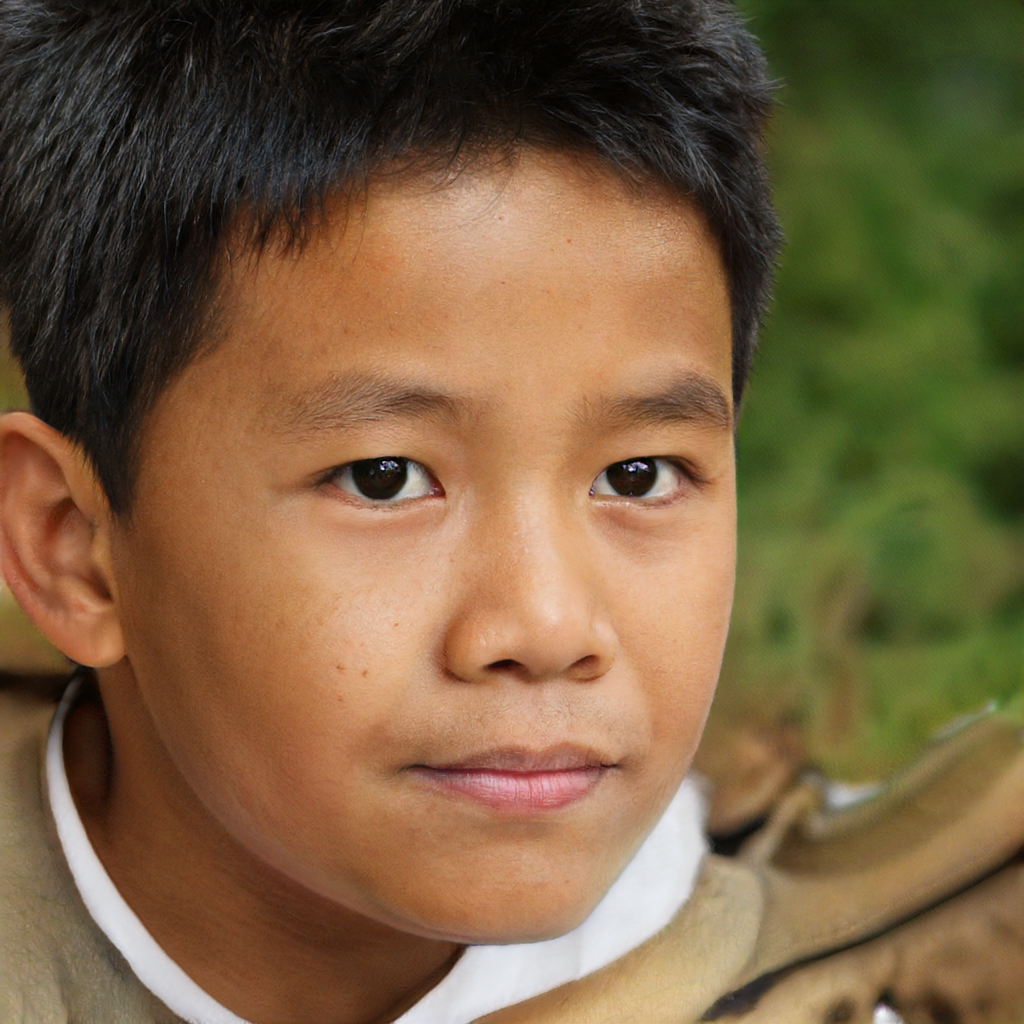
Gender: Male